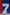
Number: 7